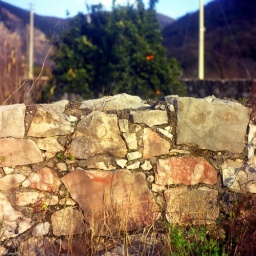
Protected by an half wall made of stones